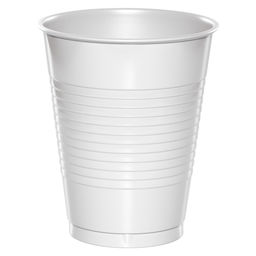
Label: paper